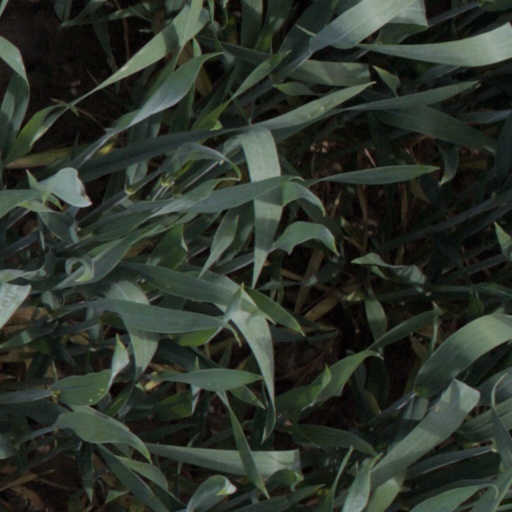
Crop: wheat